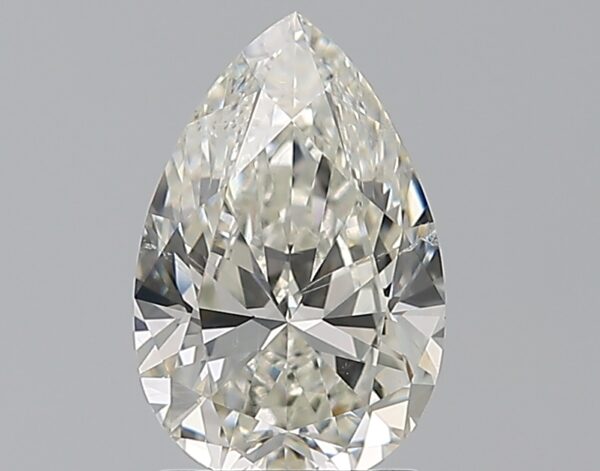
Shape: pear
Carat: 1.51
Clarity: SI1
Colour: I
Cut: EX
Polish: EX
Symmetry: EX
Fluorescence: ST
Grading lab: GIA
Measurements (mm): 9.69 x 6.31 x 3.87